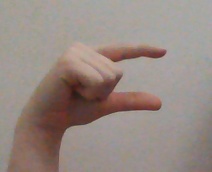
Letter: dal